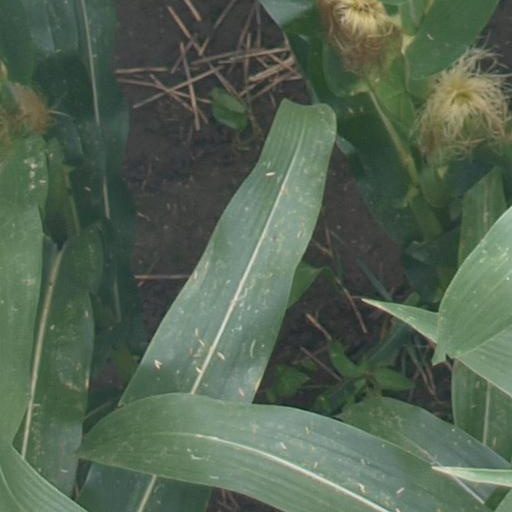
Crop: maize; corn